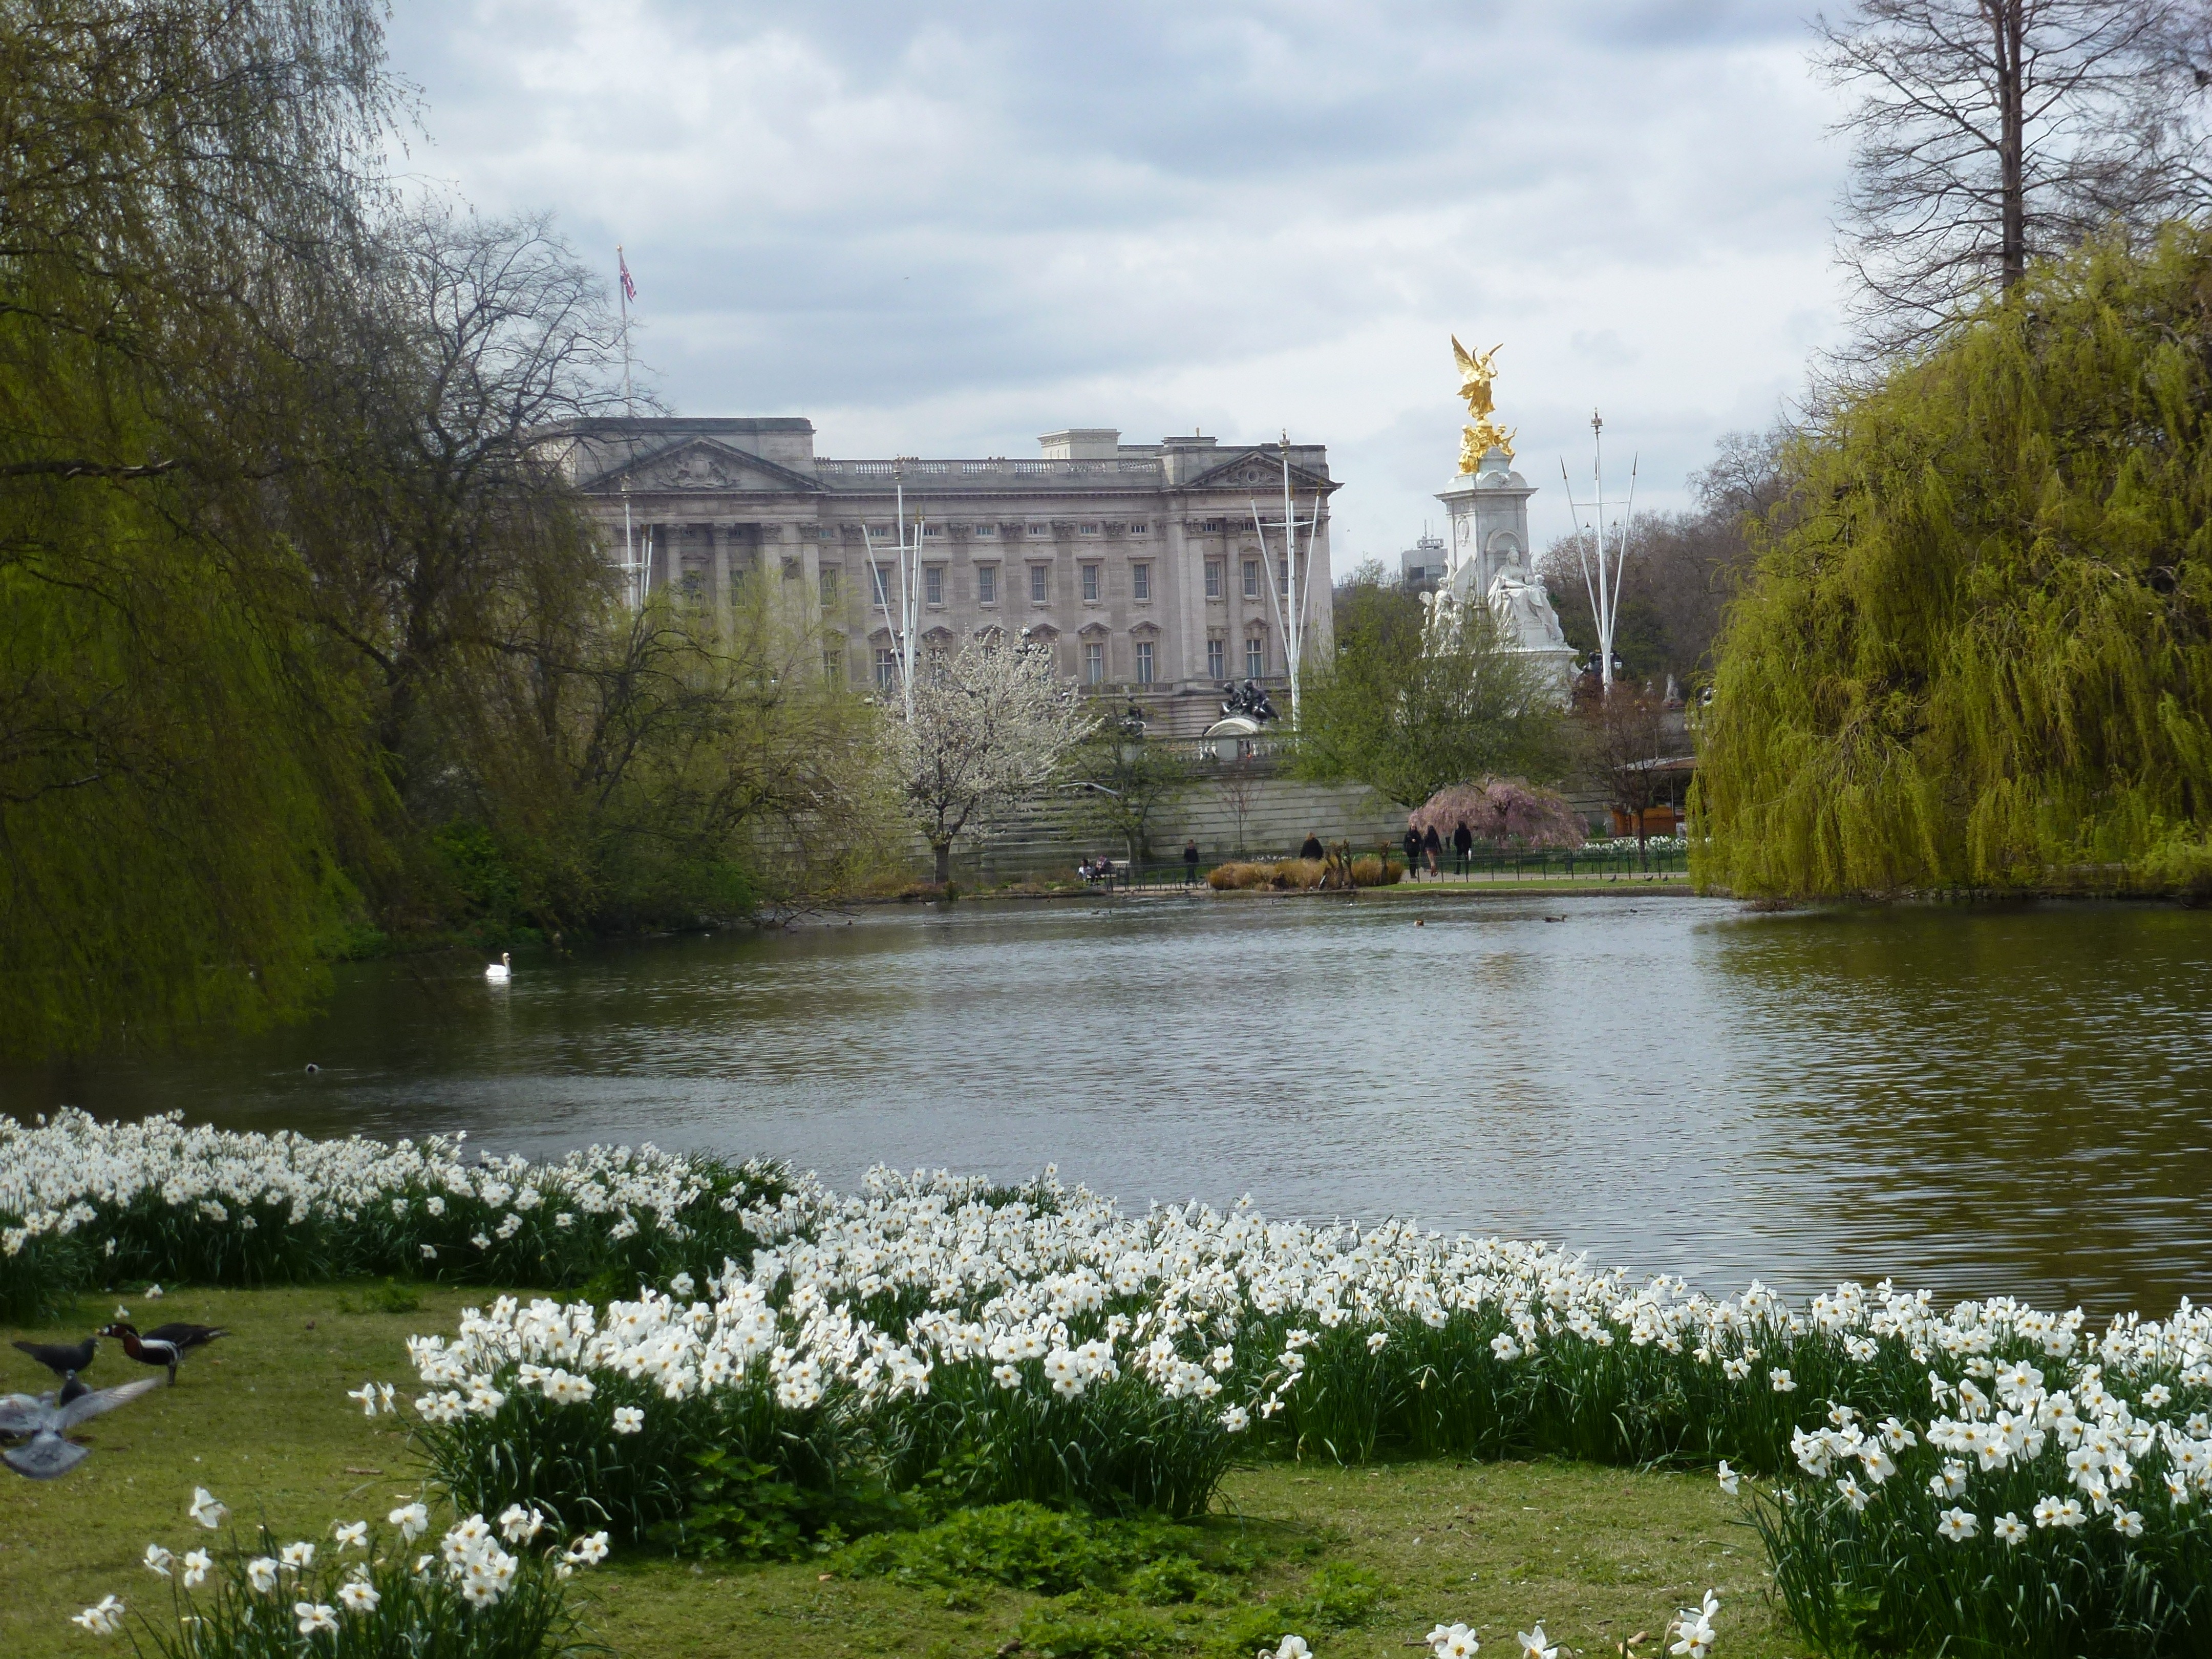
water, flower, lake, chateau, river, travel, pond, reflection, park, reservoir, garden, waterway, body of water, flowers, england, london, britain, kingdom, moat, reflecting pool, fish pond